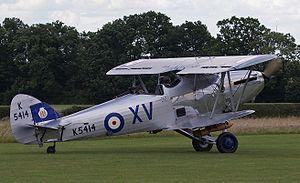
Le Hawker Hind est un avion militaire de l'entre-deux-guerres biplan.